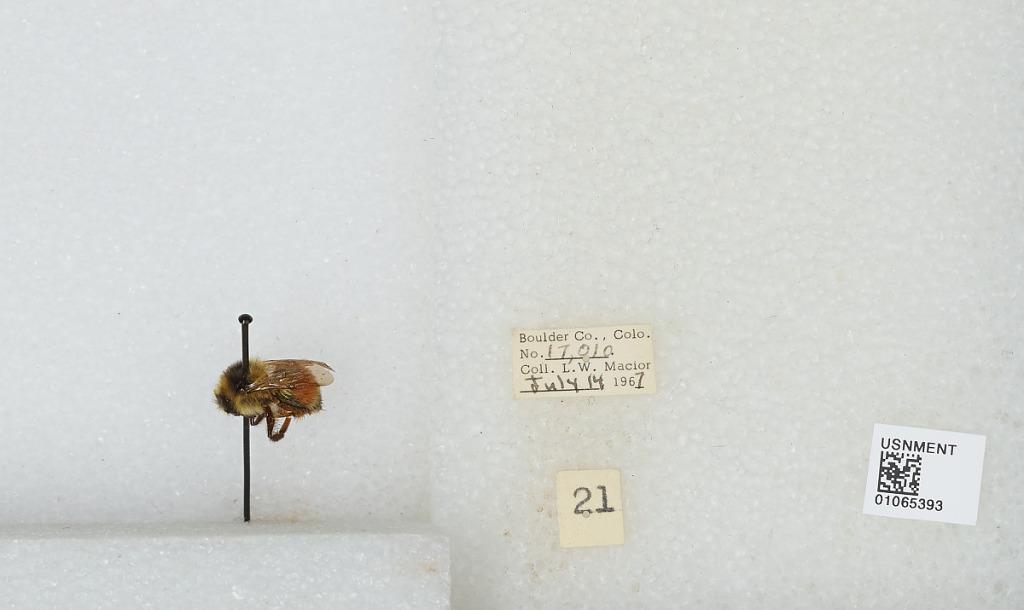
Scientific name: Bombus (Pyrobombus) bifarius Cresson
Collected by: L. Macior
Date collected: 1967-7-14
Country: United States
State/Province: Colorado
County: Boulder
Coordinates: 40.0017, -105.308